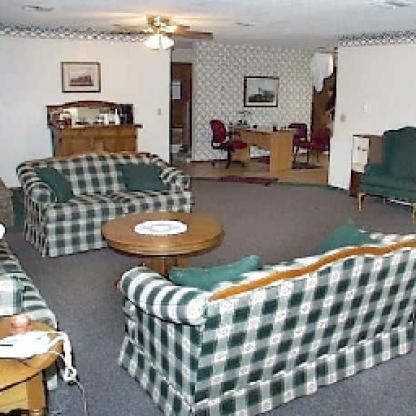
Scene: Indoor